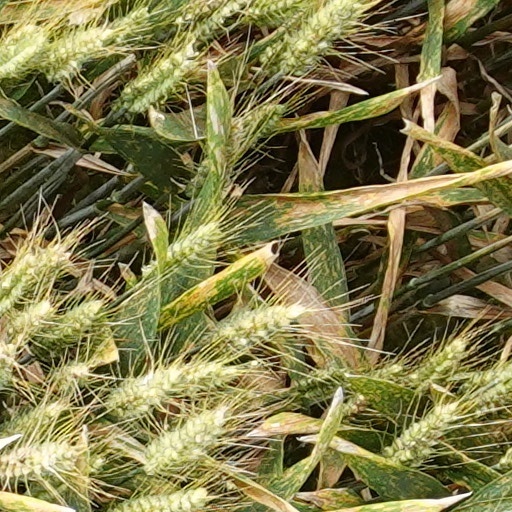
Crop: wheat